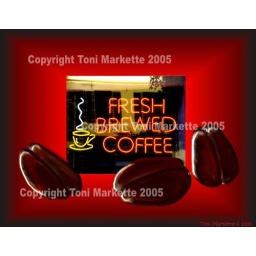
The Human Bean coffee house window combined with a digital painting created in Corel Photopaint version 11